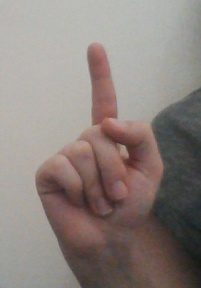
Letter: bb